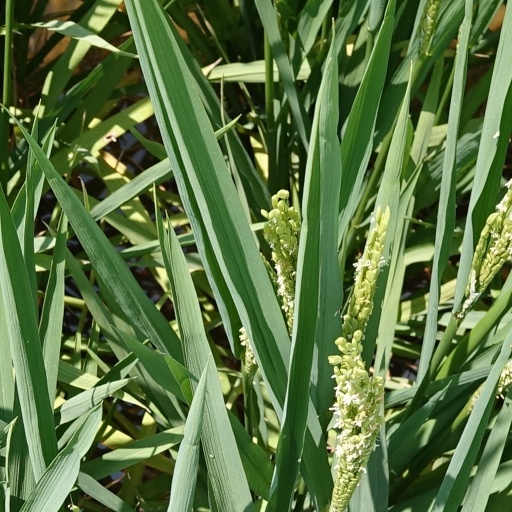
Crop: rice